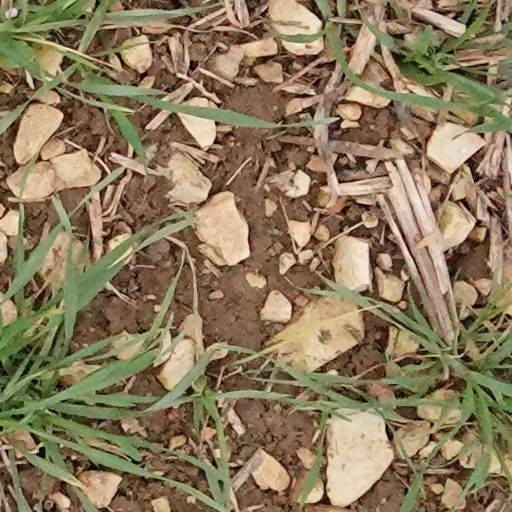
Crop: wheat